Hollywood Land

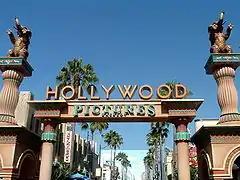
The original entrance, featuring replica elephant statues from the 1916 film "Intolerance".

The original rendition of Hollywood Pictures Backlot featured an entrance gate with replicas of the elephant statues from the 1916 D. W. Griffith film "Intolerance" that were incorporated into the Hollywood and Highland center. The land had four inaugural attractions: The Disney Animation complex, a musical called "Steps in Time" at the 1,984-seat Hyperion Theater, the 3D film "Muppet*Vision 3D", and a Hollywood-themed dark ride called Superstar Limo. The backlot opened with three restaurants: the ABC Soap Opera Bistro, themed to the sets of four different ABC daytime soap operas; the Award Wieners hot dog stand; and Hollywood & Dine, a food court based on four famous restaurants from Hollywood.